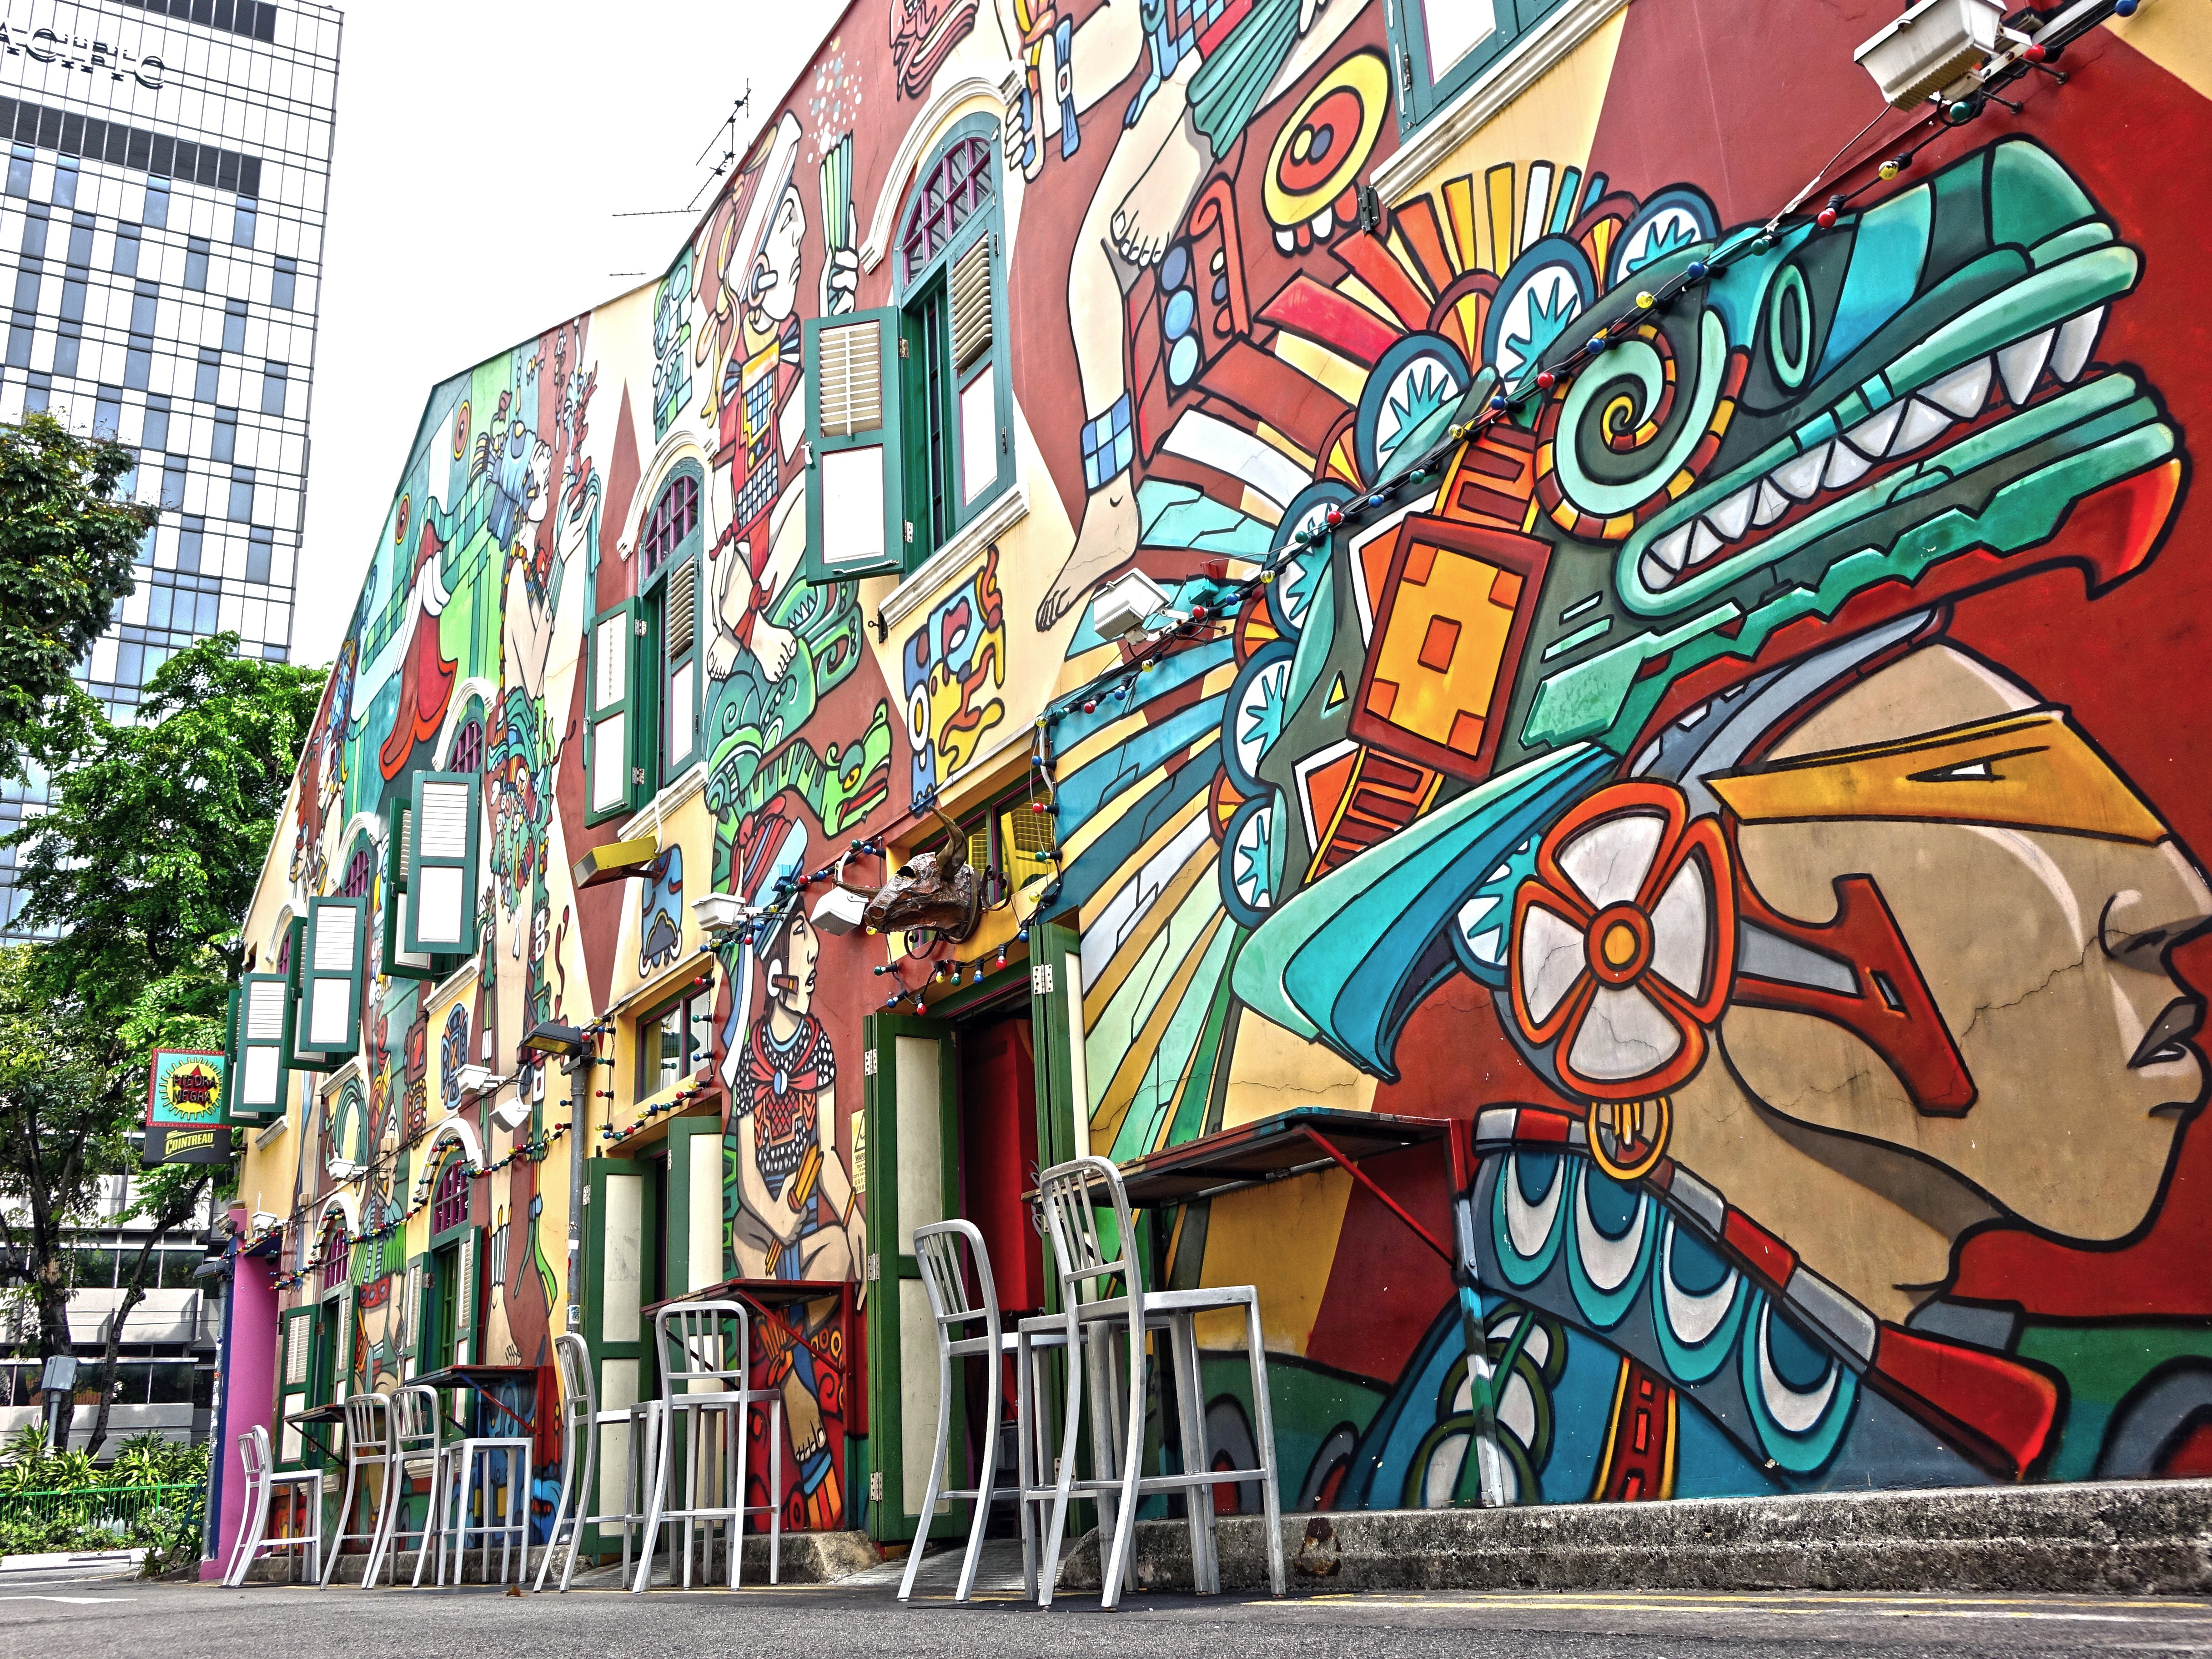
creative, street, city, urban, wall, color, artistic, graffiti, street art, art, drawing, design, cool, mural, singapore, architectural, neighbourhood, haji lane, outdoors art, shop house